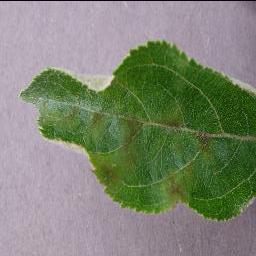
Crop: apple
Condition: scab